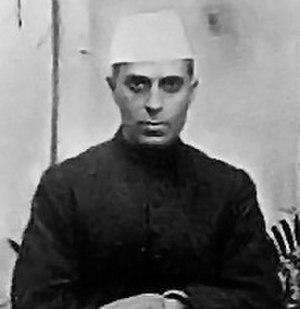
Les élections législatives indiennes de 1962 sont les troisièmes élections depuis l'Indépendance de l'Inde.
Les élections législatives indiennes de 1957 sont les deuxièmes élections depuis l'Indépendance de l'Inde.
Les élections législatives indiennes de 1951-1952 ont lieu du 25 octobre 1951 au 21 février 1952. Ce sont les premières élections depuis l'Indépendance de l'Inde.